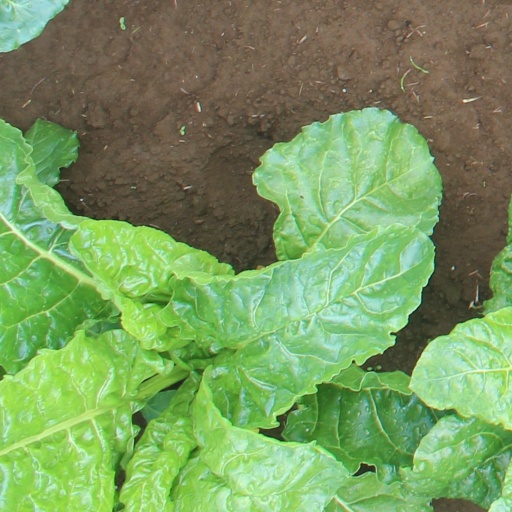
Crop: sugar beet